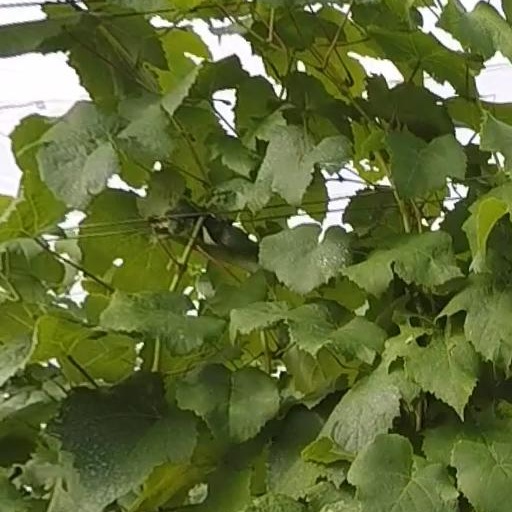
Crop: grape